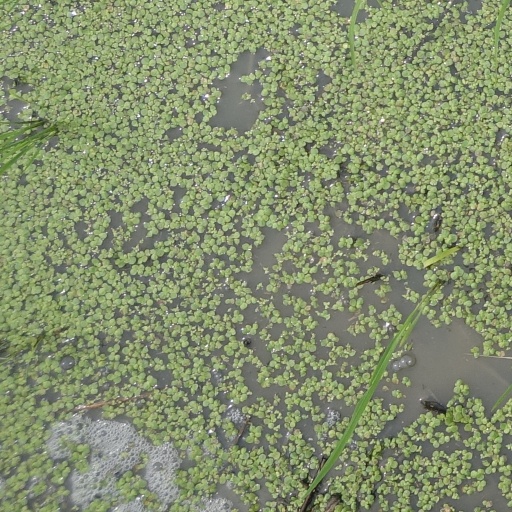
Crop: rice